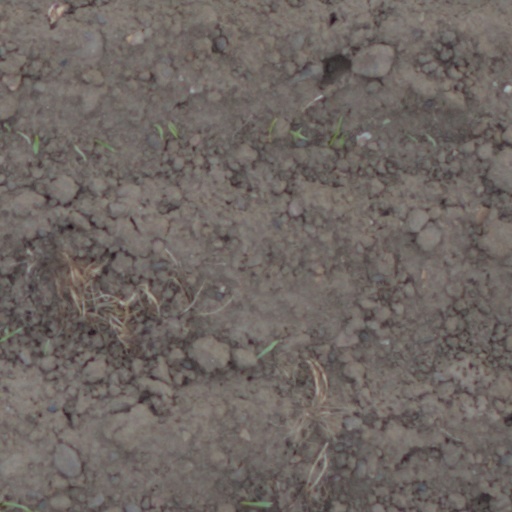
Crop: wheat